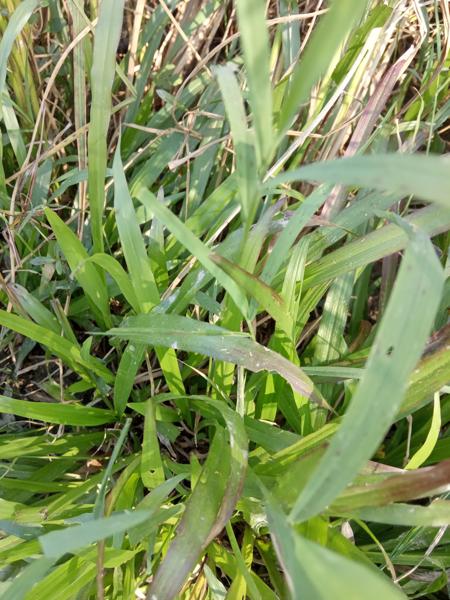
Weed species: Paspalum scrobiculatum